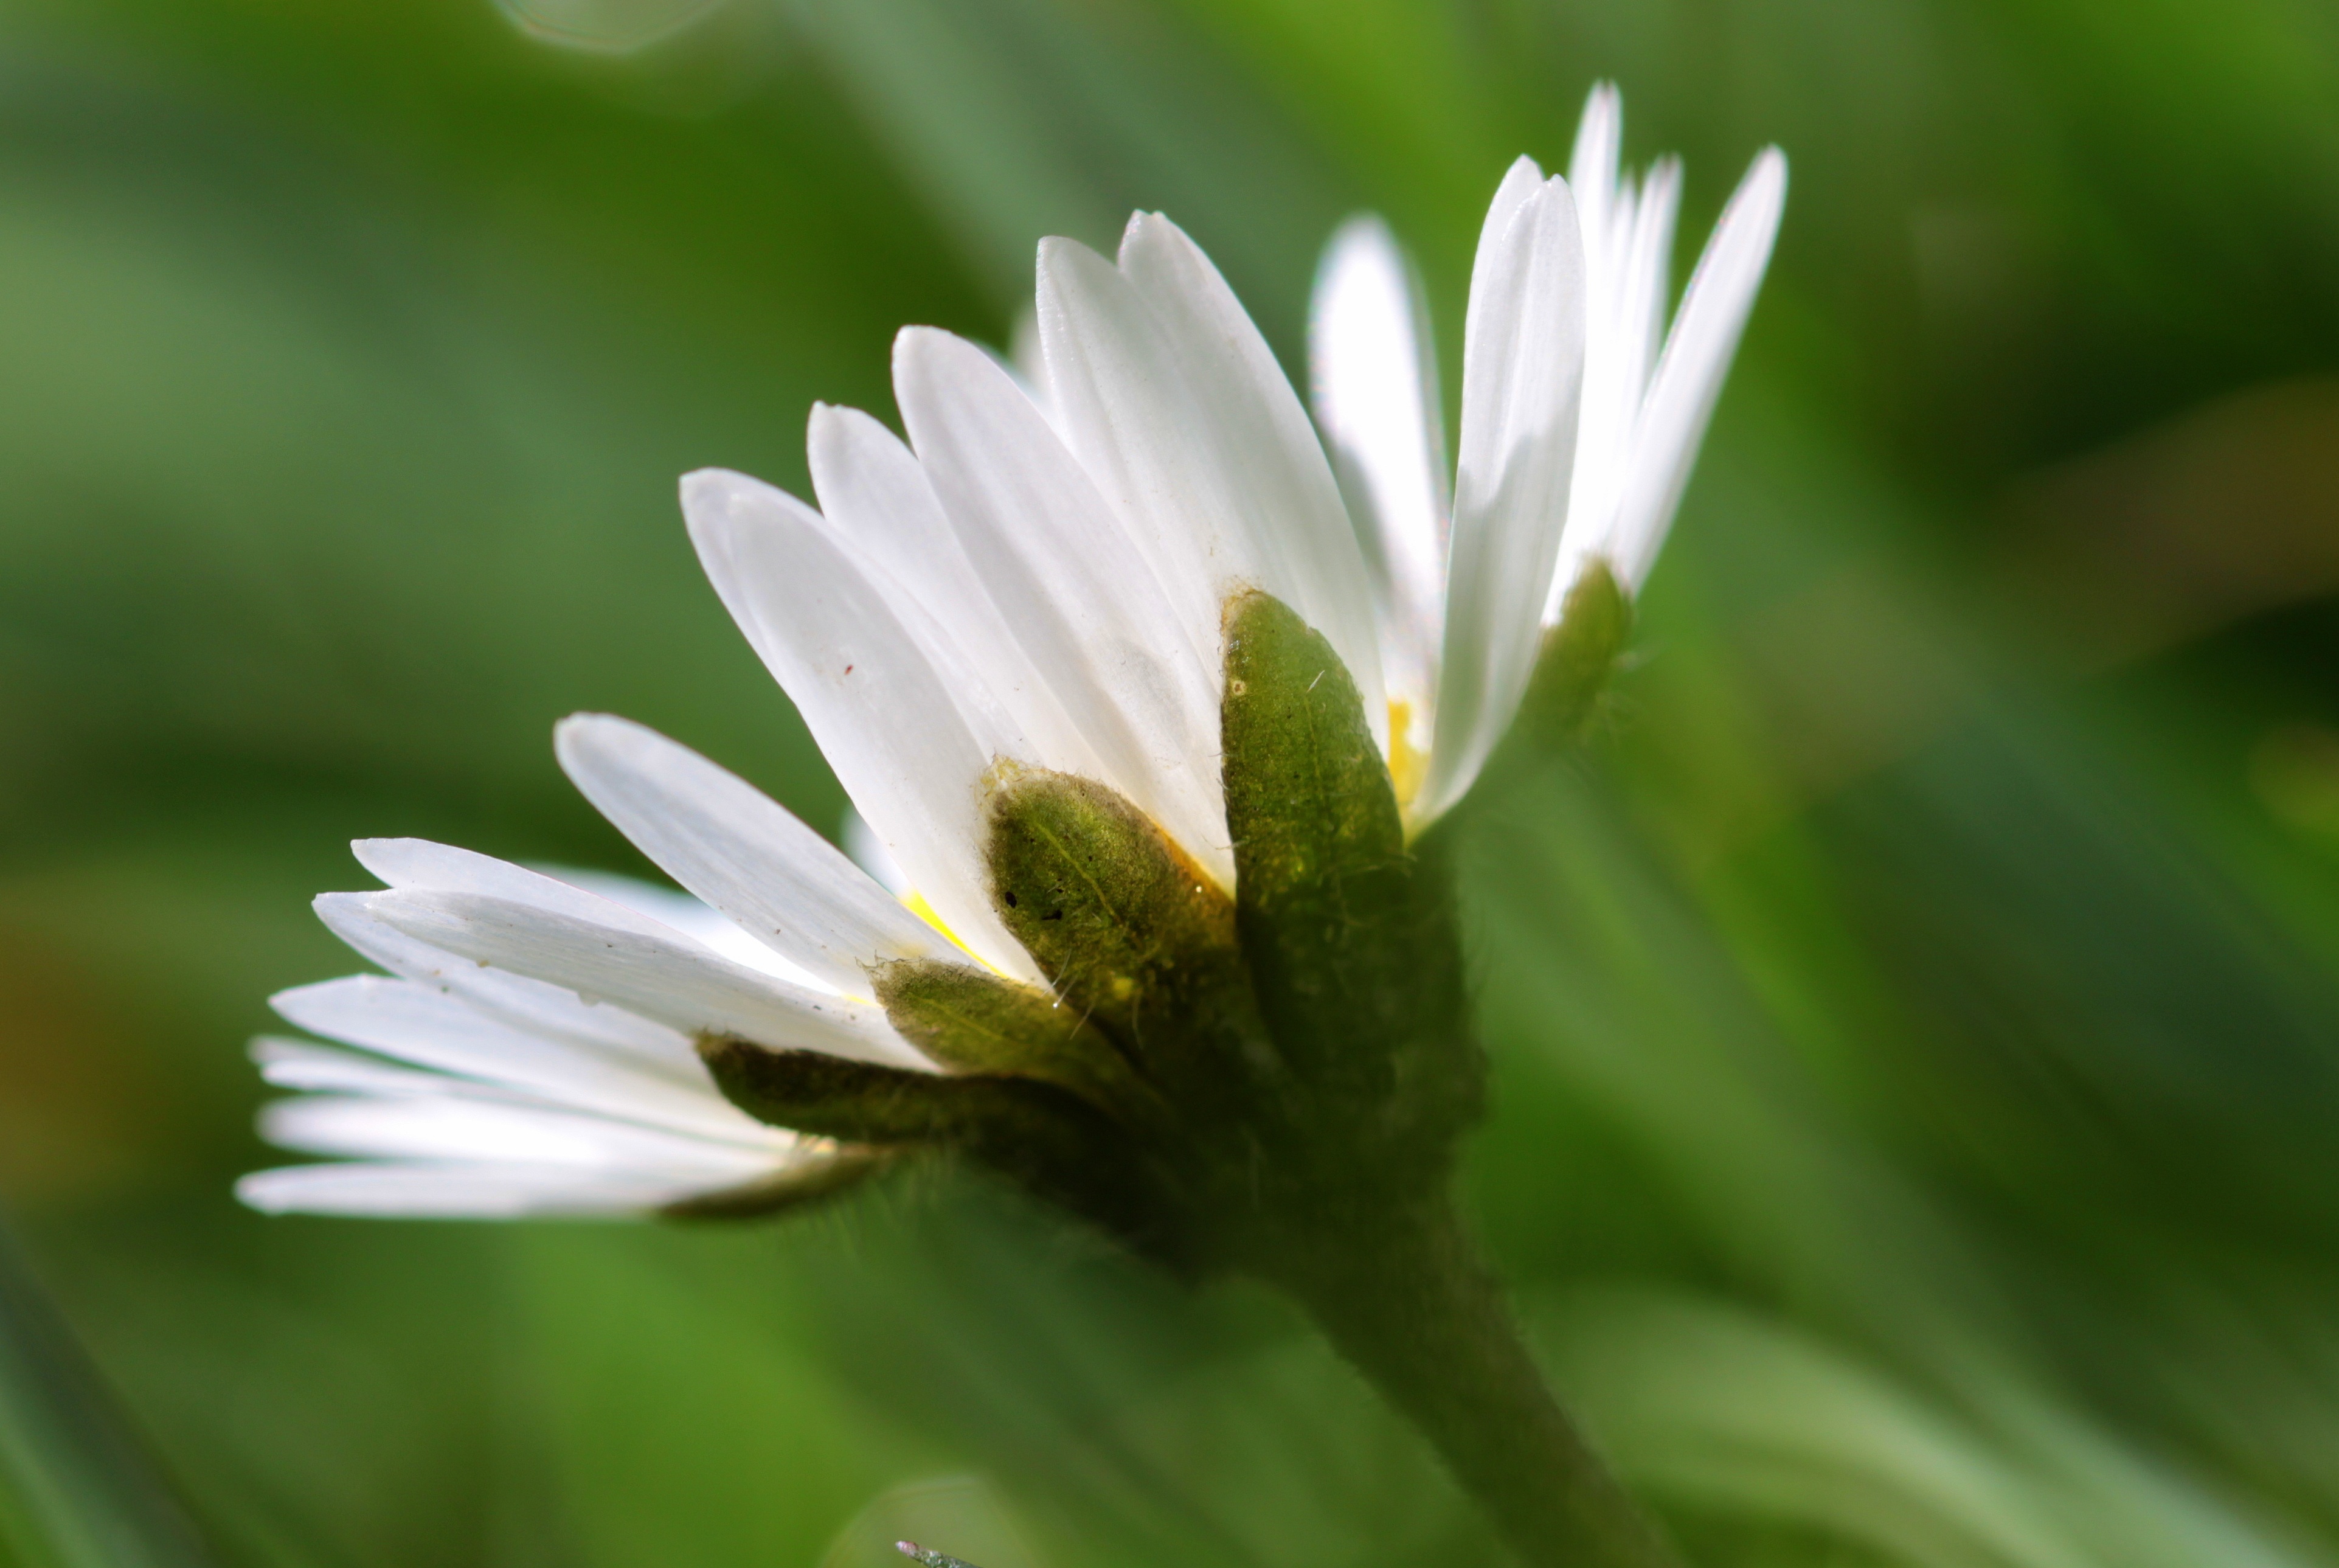
nature, grass, blossom, plant, white, photography, meadow, leaf, flower, petal, bloom, daisy, spring, green, botany, flora, wildflower, close up, pointed flower, macro photography, flowering plant, daisy family, geese flower, korbbl ter, oxeye daisy, bellis philosophy, plant stem, land plant